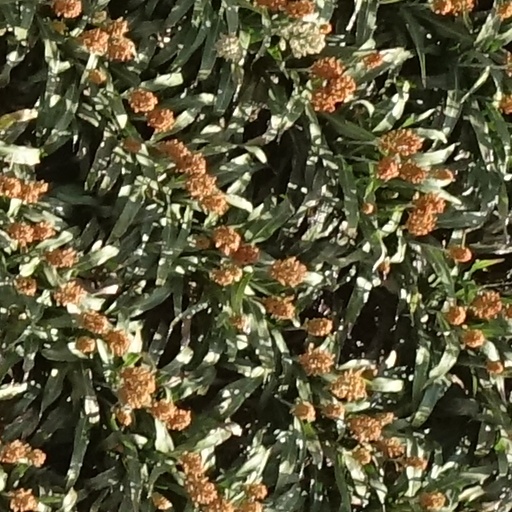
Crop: sorghum